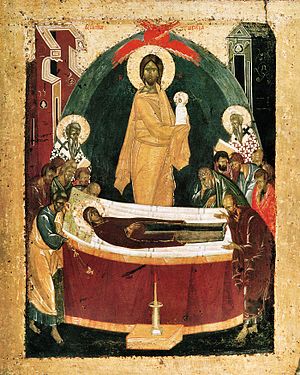
Theofanes grækeren / Nogle værker / Ikoner
Theofanes grækeren, født omkring 1340 i Konstantinopel, Byzantinske Rige, døde omkring 1410, var en byzantinsk kunstner, og en af de største ikonografer i Storfyrstendømmet Moskva. Han var lærer og mentor af den store Andrej Rubljov.